KIAA1704

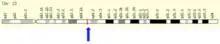
KIAA1704 chromosomal location

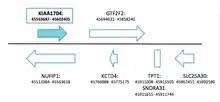
KIAA1704GeneNeighborhood

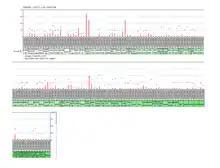
NCBI GDS596 Microarray Expression Data

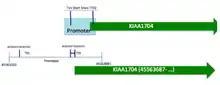
KIAA1704 Promoter Prediction

Using GenoMatix ElDorado analysis tools, the promoter was predicted to be 727 base pairs in length projecting into exon 1. There are two predicted transcriptional start sites for this promoter, shown on the adjacent image.